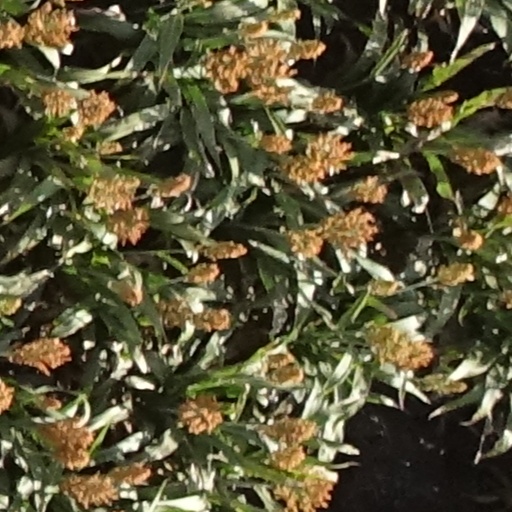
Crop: sorghum